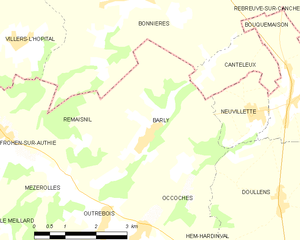
Carte des communes françaises Barly